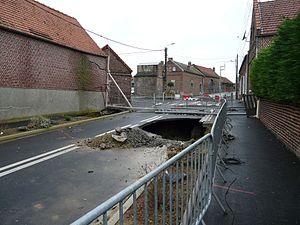
Effondrement de la chaussée à Rumilly-en-Cambrésis (décembre 2013) dû à la présence dans le sous-sol d'anciennes cavités d'extraction de la pierre calcaire
Rumilly-en-Cambrésis est une commune française située dans le département du Nord, en région Hauts-de-France.